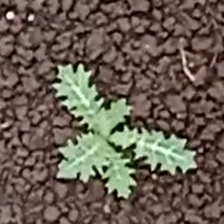
Weed species: Bilayat_(Mexicana_Argemone)